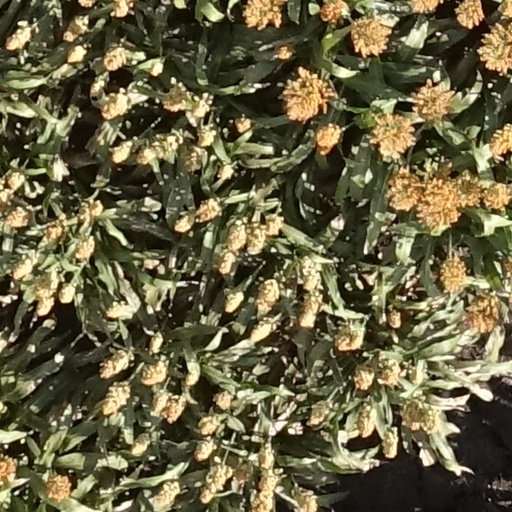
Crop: sorghum